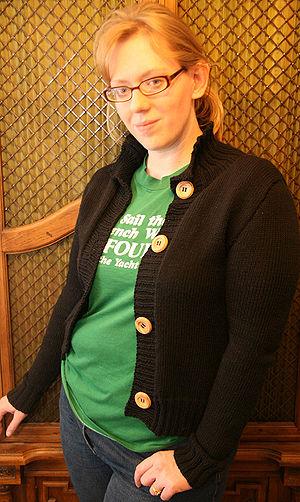
Le cardigan, gilet cardigan ou jaquette est une veste de laine boutonnée par devant. Un cardigan est un type de tricot fait à la machine ou tricoté à la main, qui s'attache devant, par des boutons ou une fermeture éclair, en contraste, d'un pull-over qui ne s'ouvre pas devant, mais qui doit être enfilé par la tête pour être porté.